The Italian Straw Hat (1928 film)

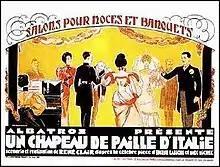

The Italian Straw Hat is a 1928 French silent film comedy written and directed by René Clair, in his feature debut, based on the 1851 play "Un chapeau de paille d'Italie", by Eugène Marin Labiche and Marc-Michel.